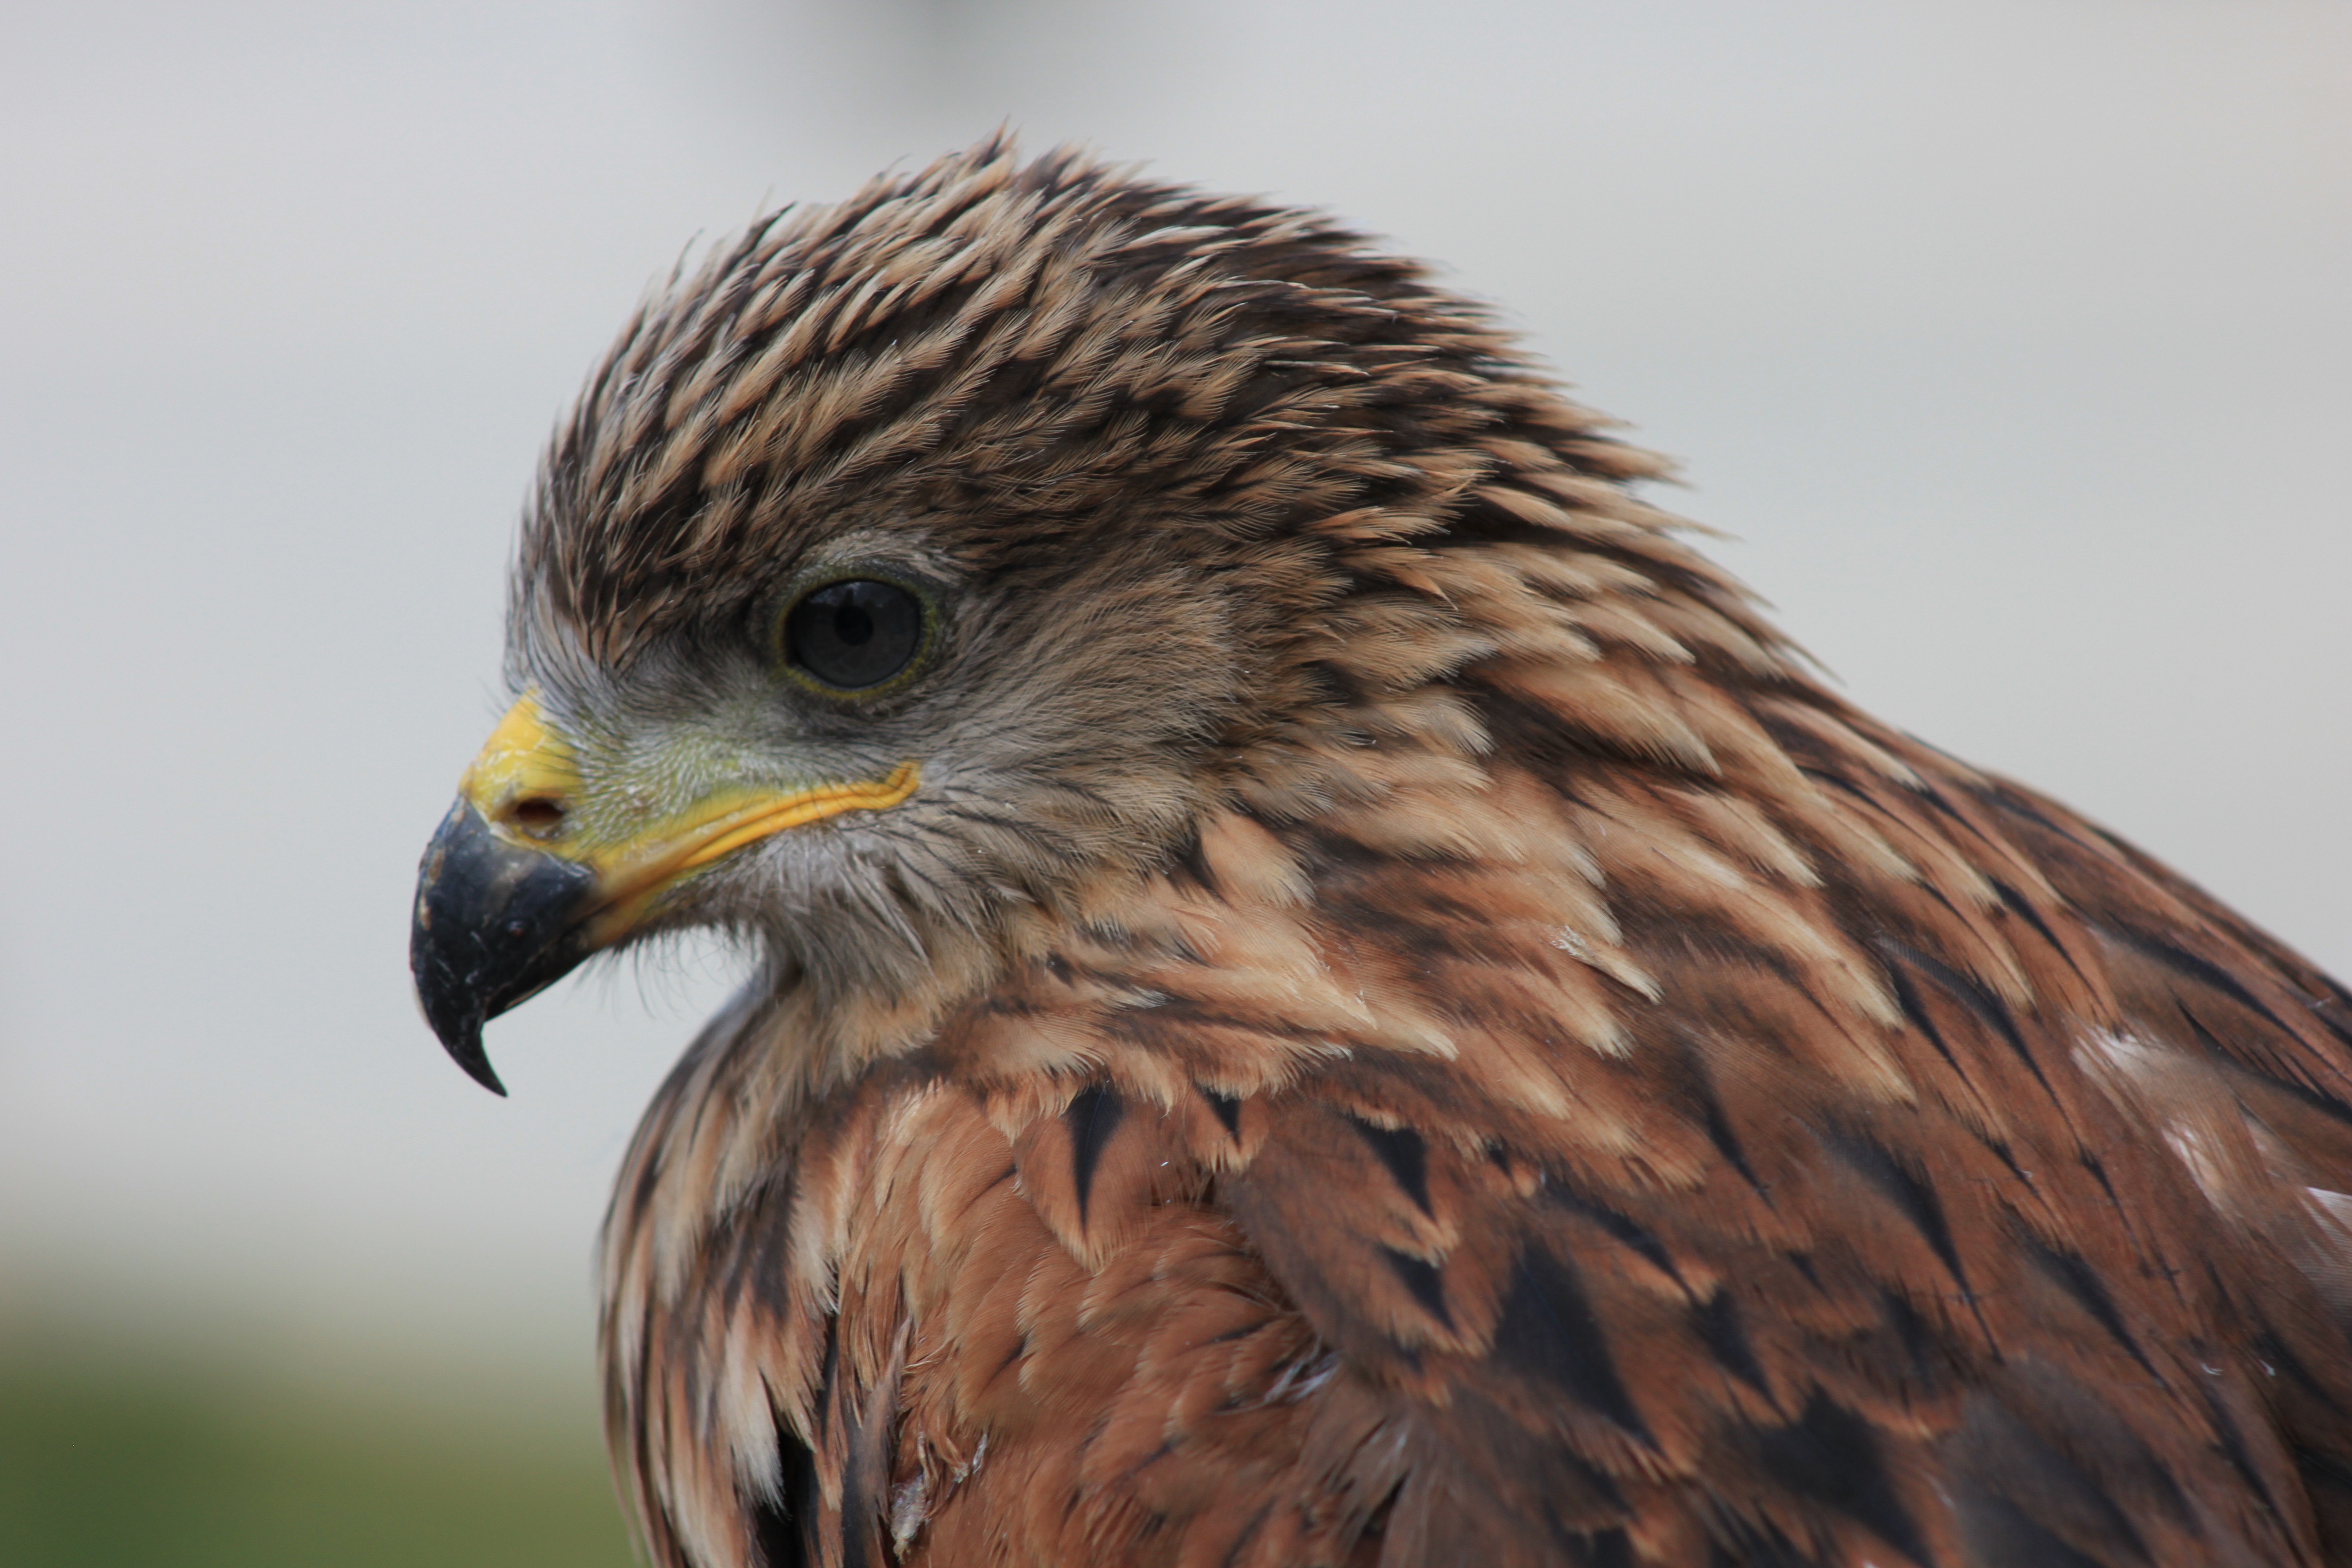
nature, bird, wing, wildlife, beak, eagle, hawk, fauna, bird of prey, close up, vertebrate, falcon, buzzard, living nature, feathered race, accipitriformes